Ibrahim al-Hamdi

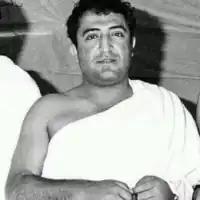
Al-Hamdi in the 1970s during his pilgrimage to Mecca, Saudi Arabia.

Ibrahim al-Hamdi was born in Qattab, Ibb in southwestern Yemen. His family was from the Banu Hamdan tribe.